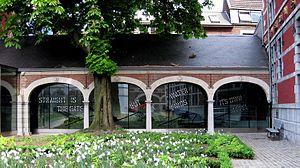
Œuvre de Lawrence Weiner dans le jardin du Grand Curtius
Le Grand Curtius est un ensemble muséal situé à Liège en Belgique inauguré en 2009. Il regroupe les collections de plusieurs musées liégeois : le musée Curtius, le musée d'art religieux et d'art mosan, le musée d'armes et le musée du verre ainsi que l'ancienne collection d’égyptologie de l'université de Liège.